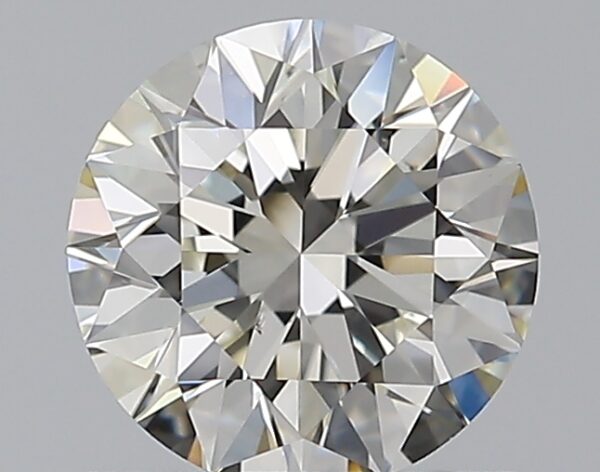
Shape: round
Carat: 1.01
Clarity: VS2
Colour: J
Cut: EX
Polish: EX
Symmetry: EX
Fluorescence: N
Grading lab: GIA
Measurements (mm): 6.36 x 6.4 x 4